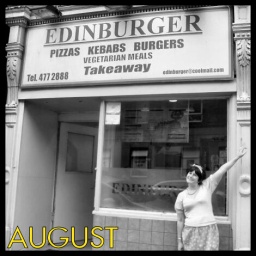
outside the famous and mighty EDINBURGER in edinburgh. wearing aqua jumper and pink polkdot dress